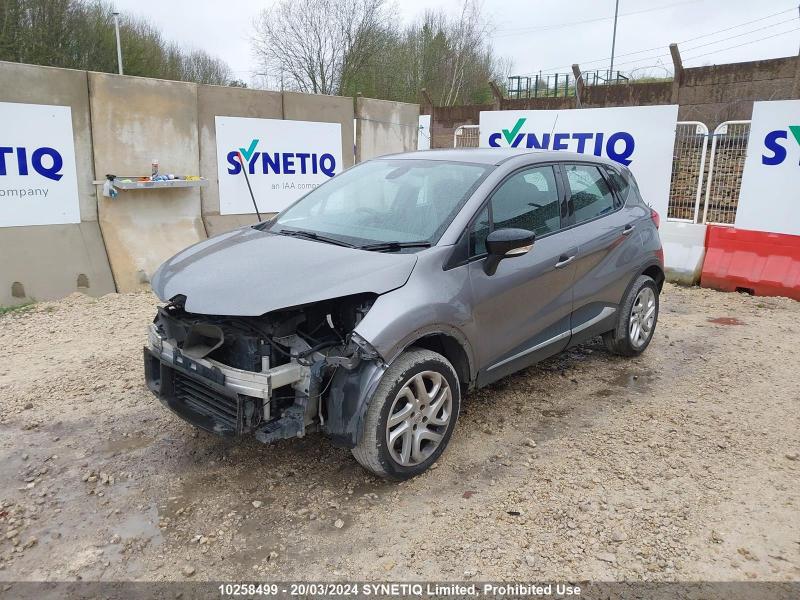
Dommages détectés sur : plaque d'immatriculation avant, pare-choc avant, feu avant droit, feu avant gauche, capot, aile avant droite, aile avant gauche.
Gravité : majeur